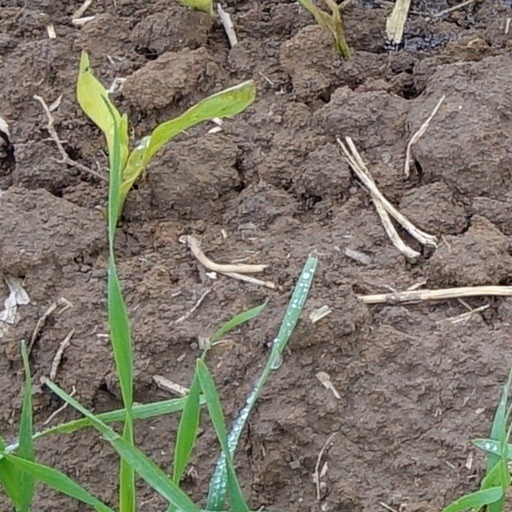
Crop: wheat